Plymouth & Brockton Bus Company

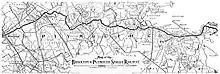
1908 map of trolley lines

The P&B was established in 1888 as a trolley company in Plymouth and Kingston, Massachusetts. At its height, trolleys operated as far as Pembroke and Sagamore Beach. The company operated trolleys up until 1928, when they switched to solely operating buses in and around the South Shore.